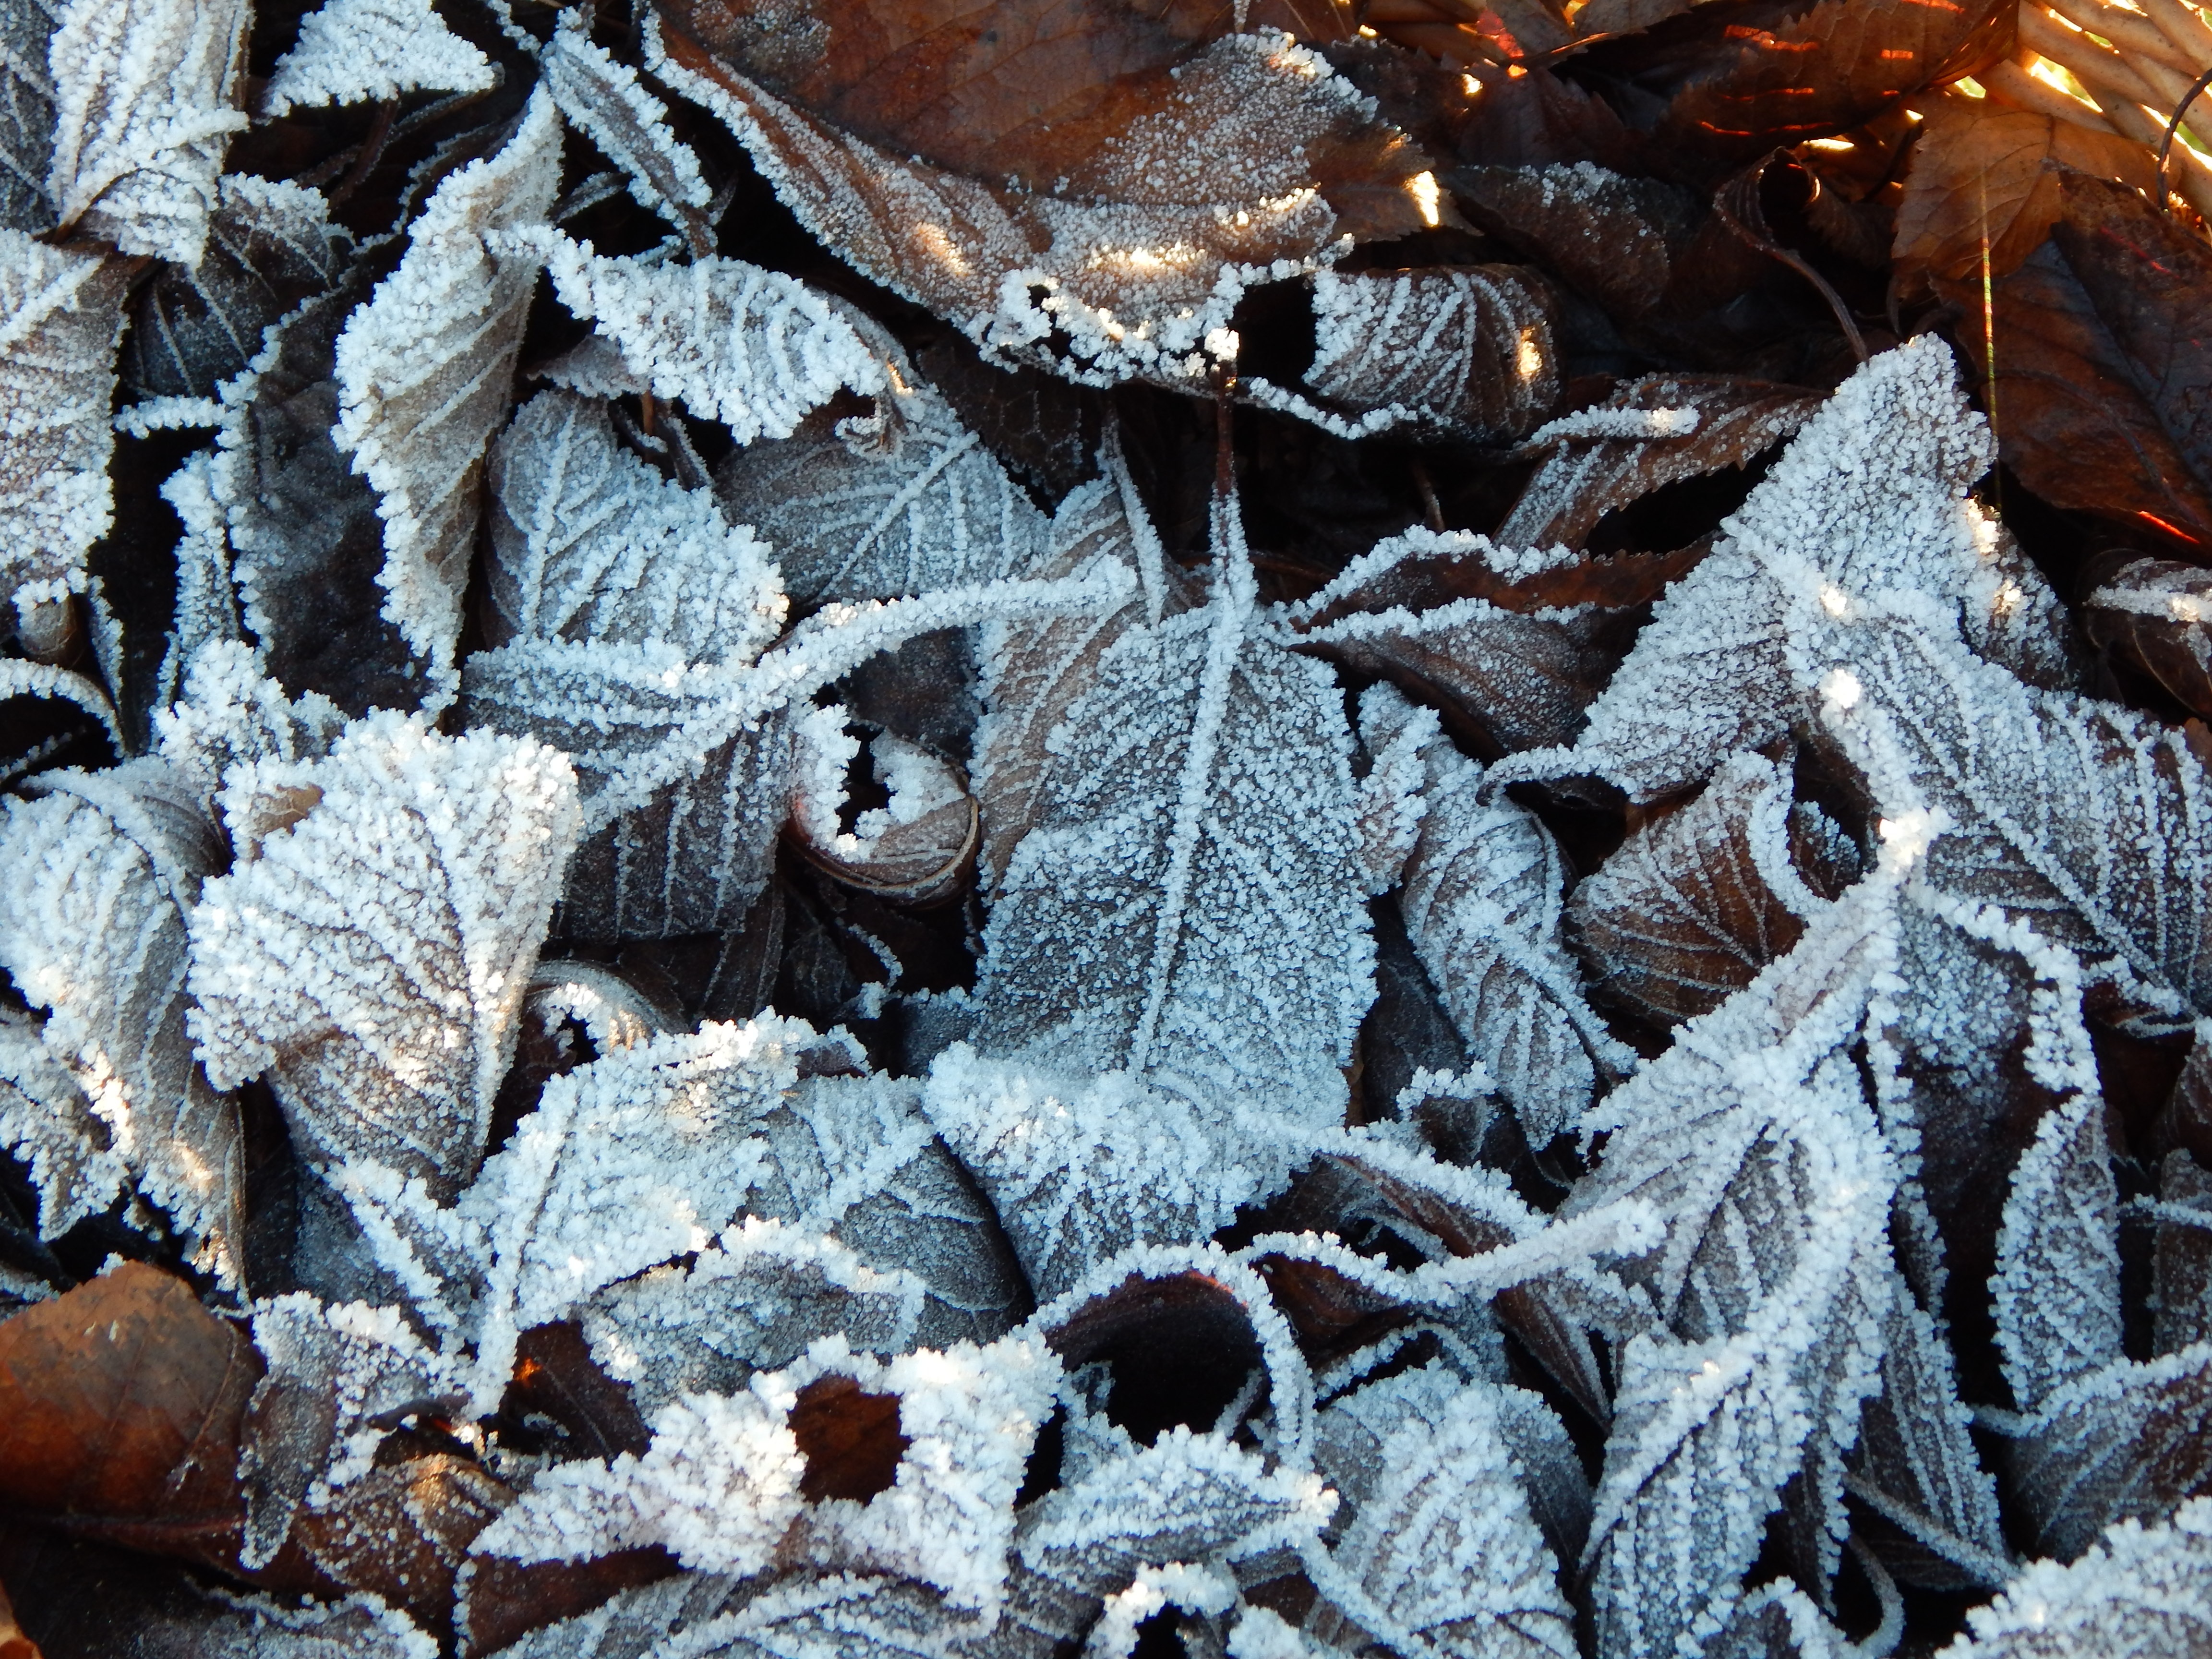
tree, rock, branch, snow, winter, leaf, frost, ice, autumn, frozen, season, leaves